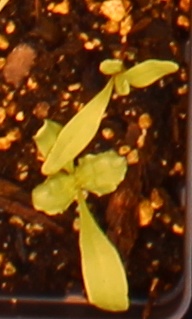
Label: Sugar beet